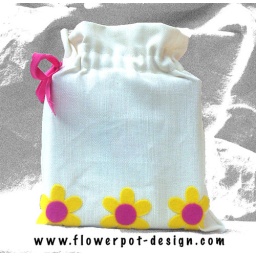
Playful in white linen bedecked with three wool/acrylic mix pink and yellow daisies with a pink ribbon.